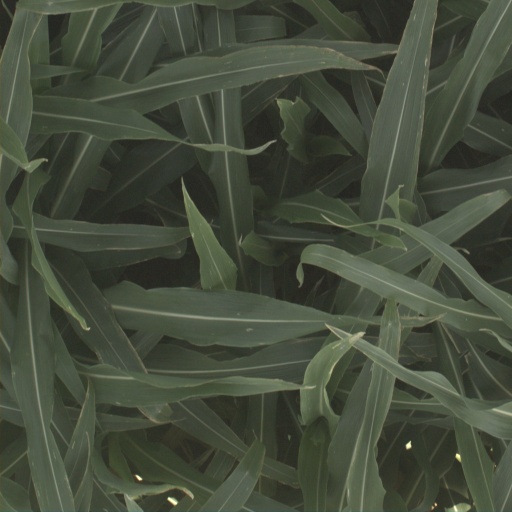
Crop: sorghum